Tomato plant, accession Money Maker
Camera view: vertical (180 deg); turntable rotation: 120 degrees
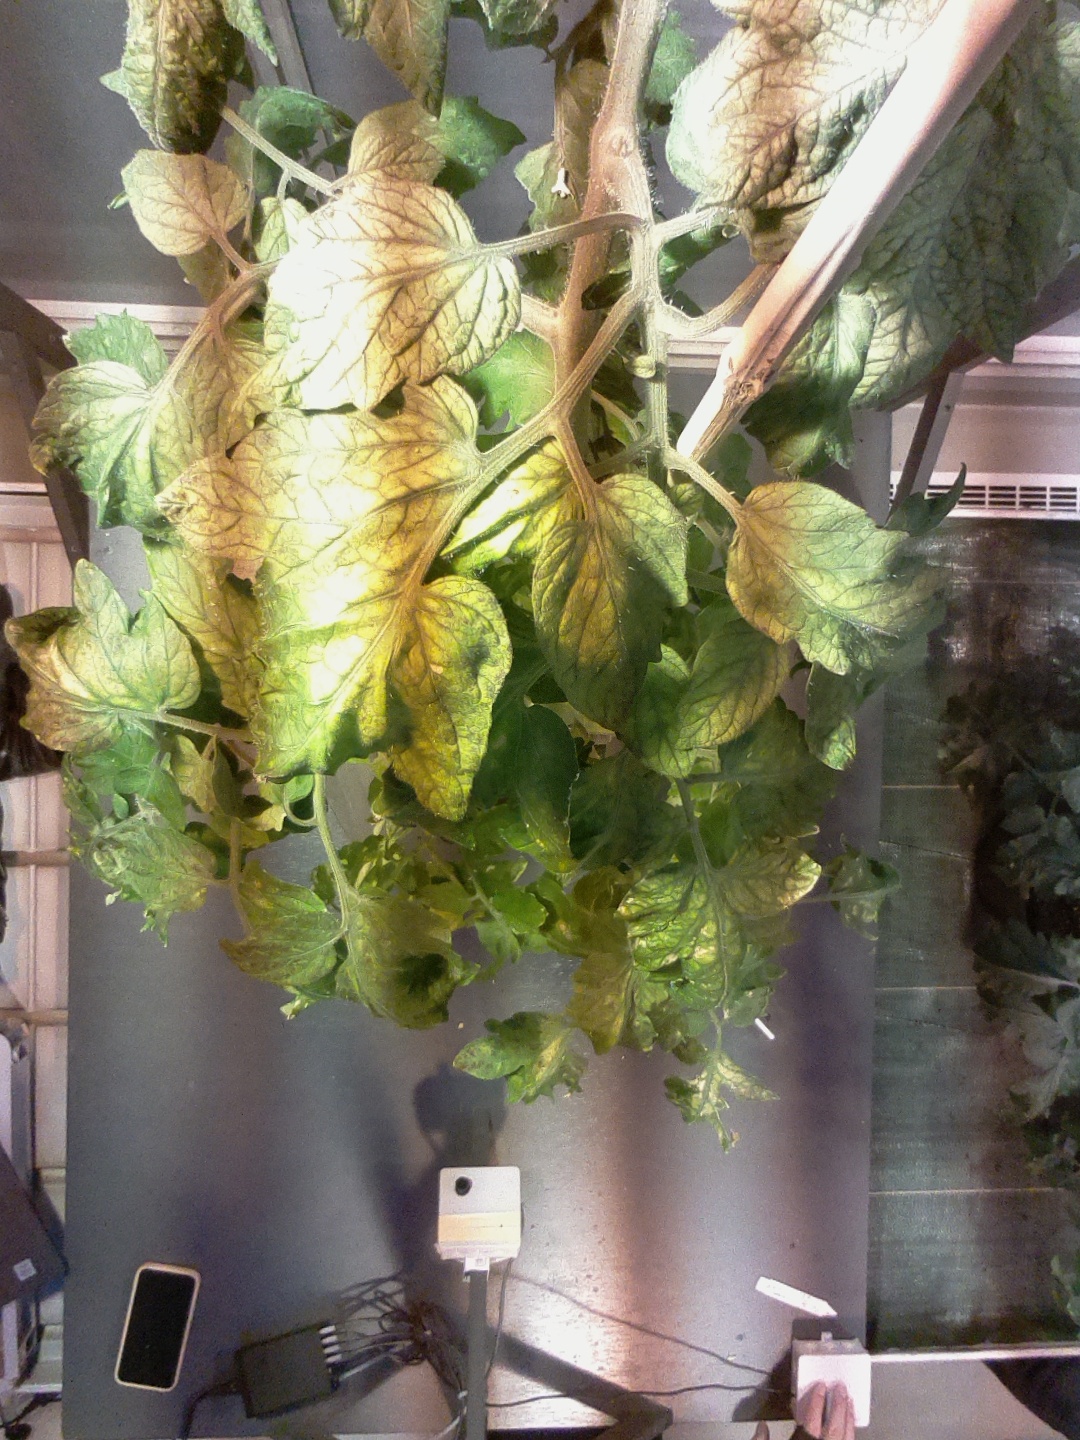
BBCH growth stage 72: 20%-30% of final fruit size